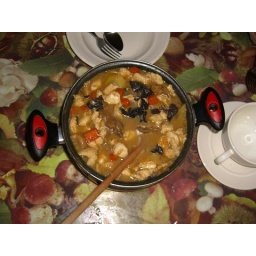
Chinese-style. Onions, potatoes, carrots, black fungus, abalone cap mushrooms, chicken marinated in sesame oil and soya sauce. Yummy goodness.